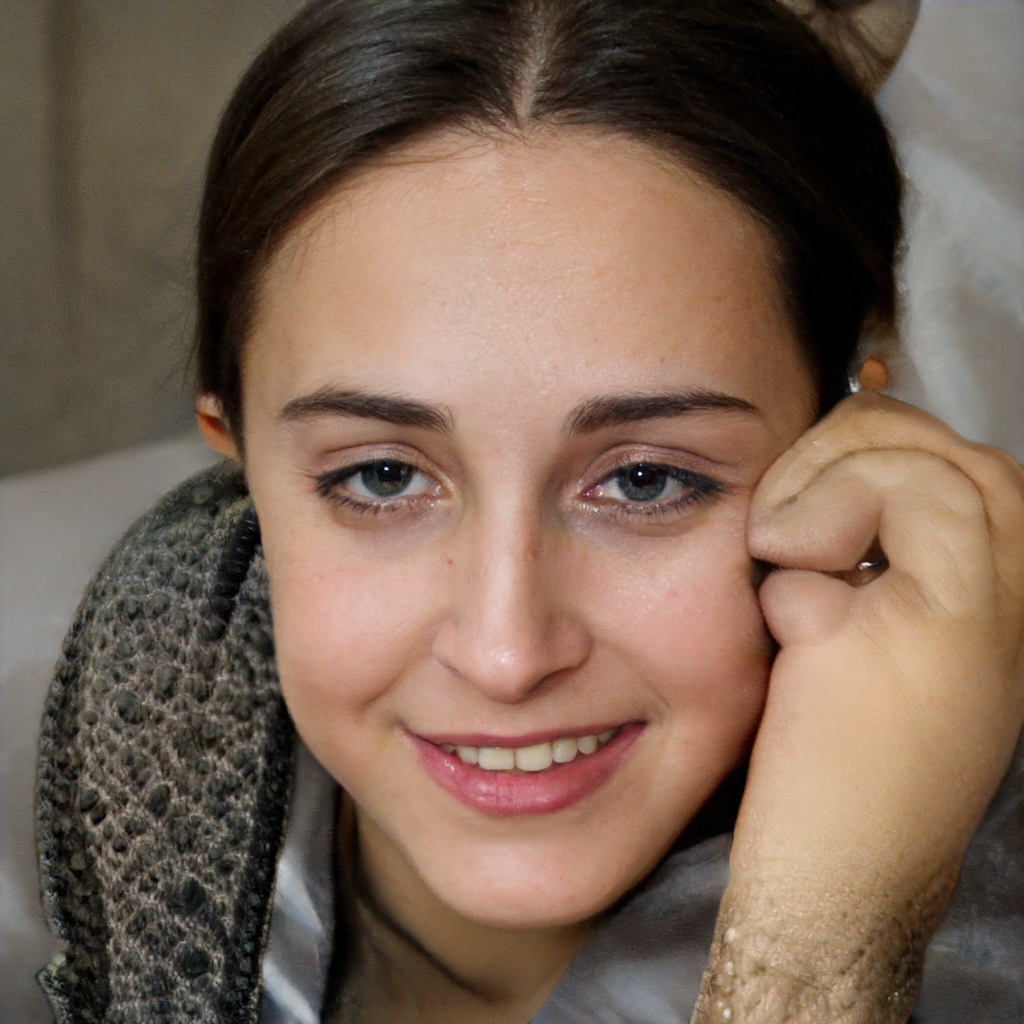
Gender: Female